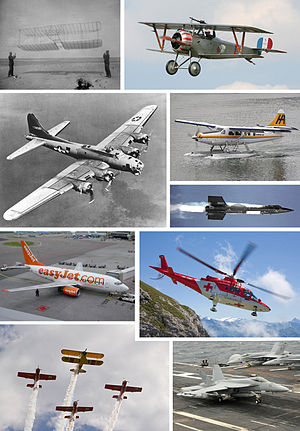
Luftfart
Forskellige luftfartøjer
Luftfart henfører til aktiviteterne vedrørende flyvning og luftfartsindustrien.